Decius

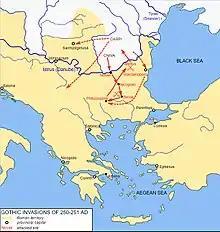
The Gothic invasions of 250–251

The barbarian incursions into the Empire were becoming more daring and frequent whereas the Empire was facing a serious economic crisis in Decius' time. During his brief reign, Decius engaged in important operations against the Goths, who crossed the Danube to raid districts of Moesia and Thrace. This is the first considerable occasion that the Goths who would later come to play such an important role appear in the historical record. The Goths under King Cniva were surprised by the emperor while besieging Nicopolis on the Danube; the Goths fled through the difficult terrain of the Balkans, but then doubled back and surprised the Romans near Beroë (modern Stara Zagora), sacking their camp and dispersing the Roman troops (Battle of Beroe). The Goths then moved to attack Philippopolis (modern Plovdiv), which fell into their hands. The governor of Thrace, Titus Julius Priscus, declared himself emperor under Gothic protection in opposition to Decius but Priscus' challenge was rendered moot when he was killed soon afterwards. Then the invaders began returning to their homeland, laden with booty and captives, among them many of senatorial rank.